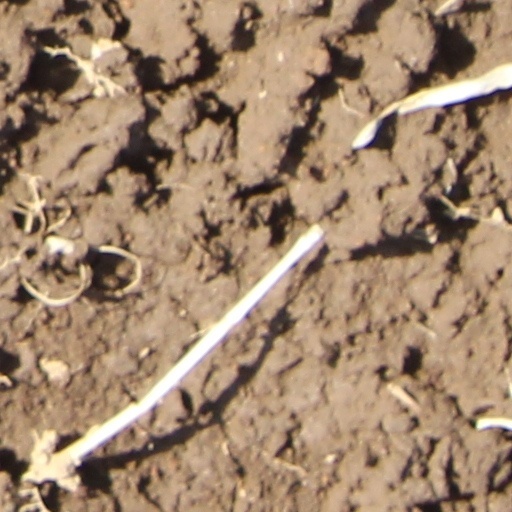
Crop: wheat